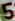
Number: 5